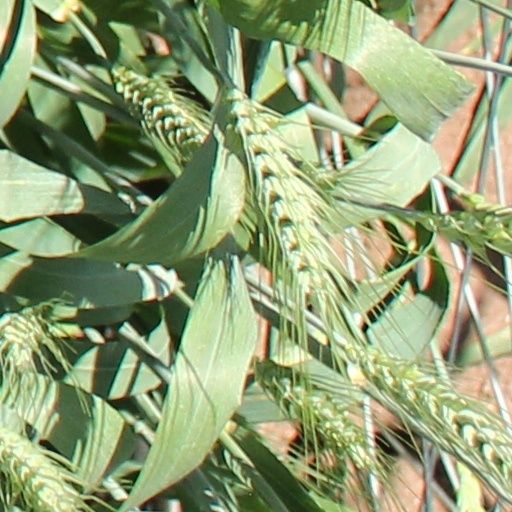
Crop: wheat